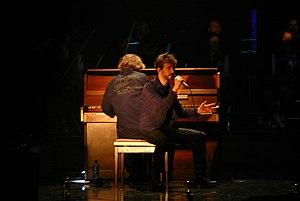
Le chanteur français Renan Luce sur la scène du Cirque royal, à Bruxelles, en Belgique, en 2019.
Renan Luce, né le 5 mars 1980 à Paris en France, est un auteur-compositeur-interprète français. Originaire de Plourin-lès-Morlaix, il rencontre le succès en France avec son premier album Repenti en 2006 et sa chanson La Lettre.